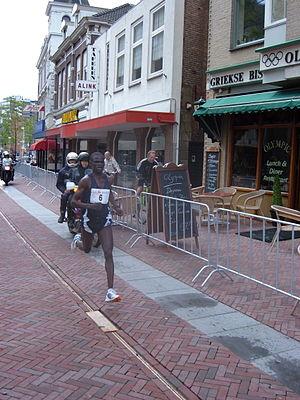
John Ekiru Kelai est un athlète kényan spécialiste du marathon.